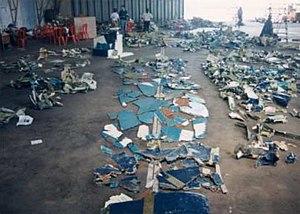
Le vol SilkAir 185 était un vol de la compagnie aérienne SilkAir entre Jakarta et Singapour. Le 19 décembre 1997, le Boeing 737-36N assurant le vol s'écrase dans le fleuve Musi, à proximité de la ville de Palembang, en Indonésie. Les 97 passagers et sept membres d'équipage périssent dans l'accident.